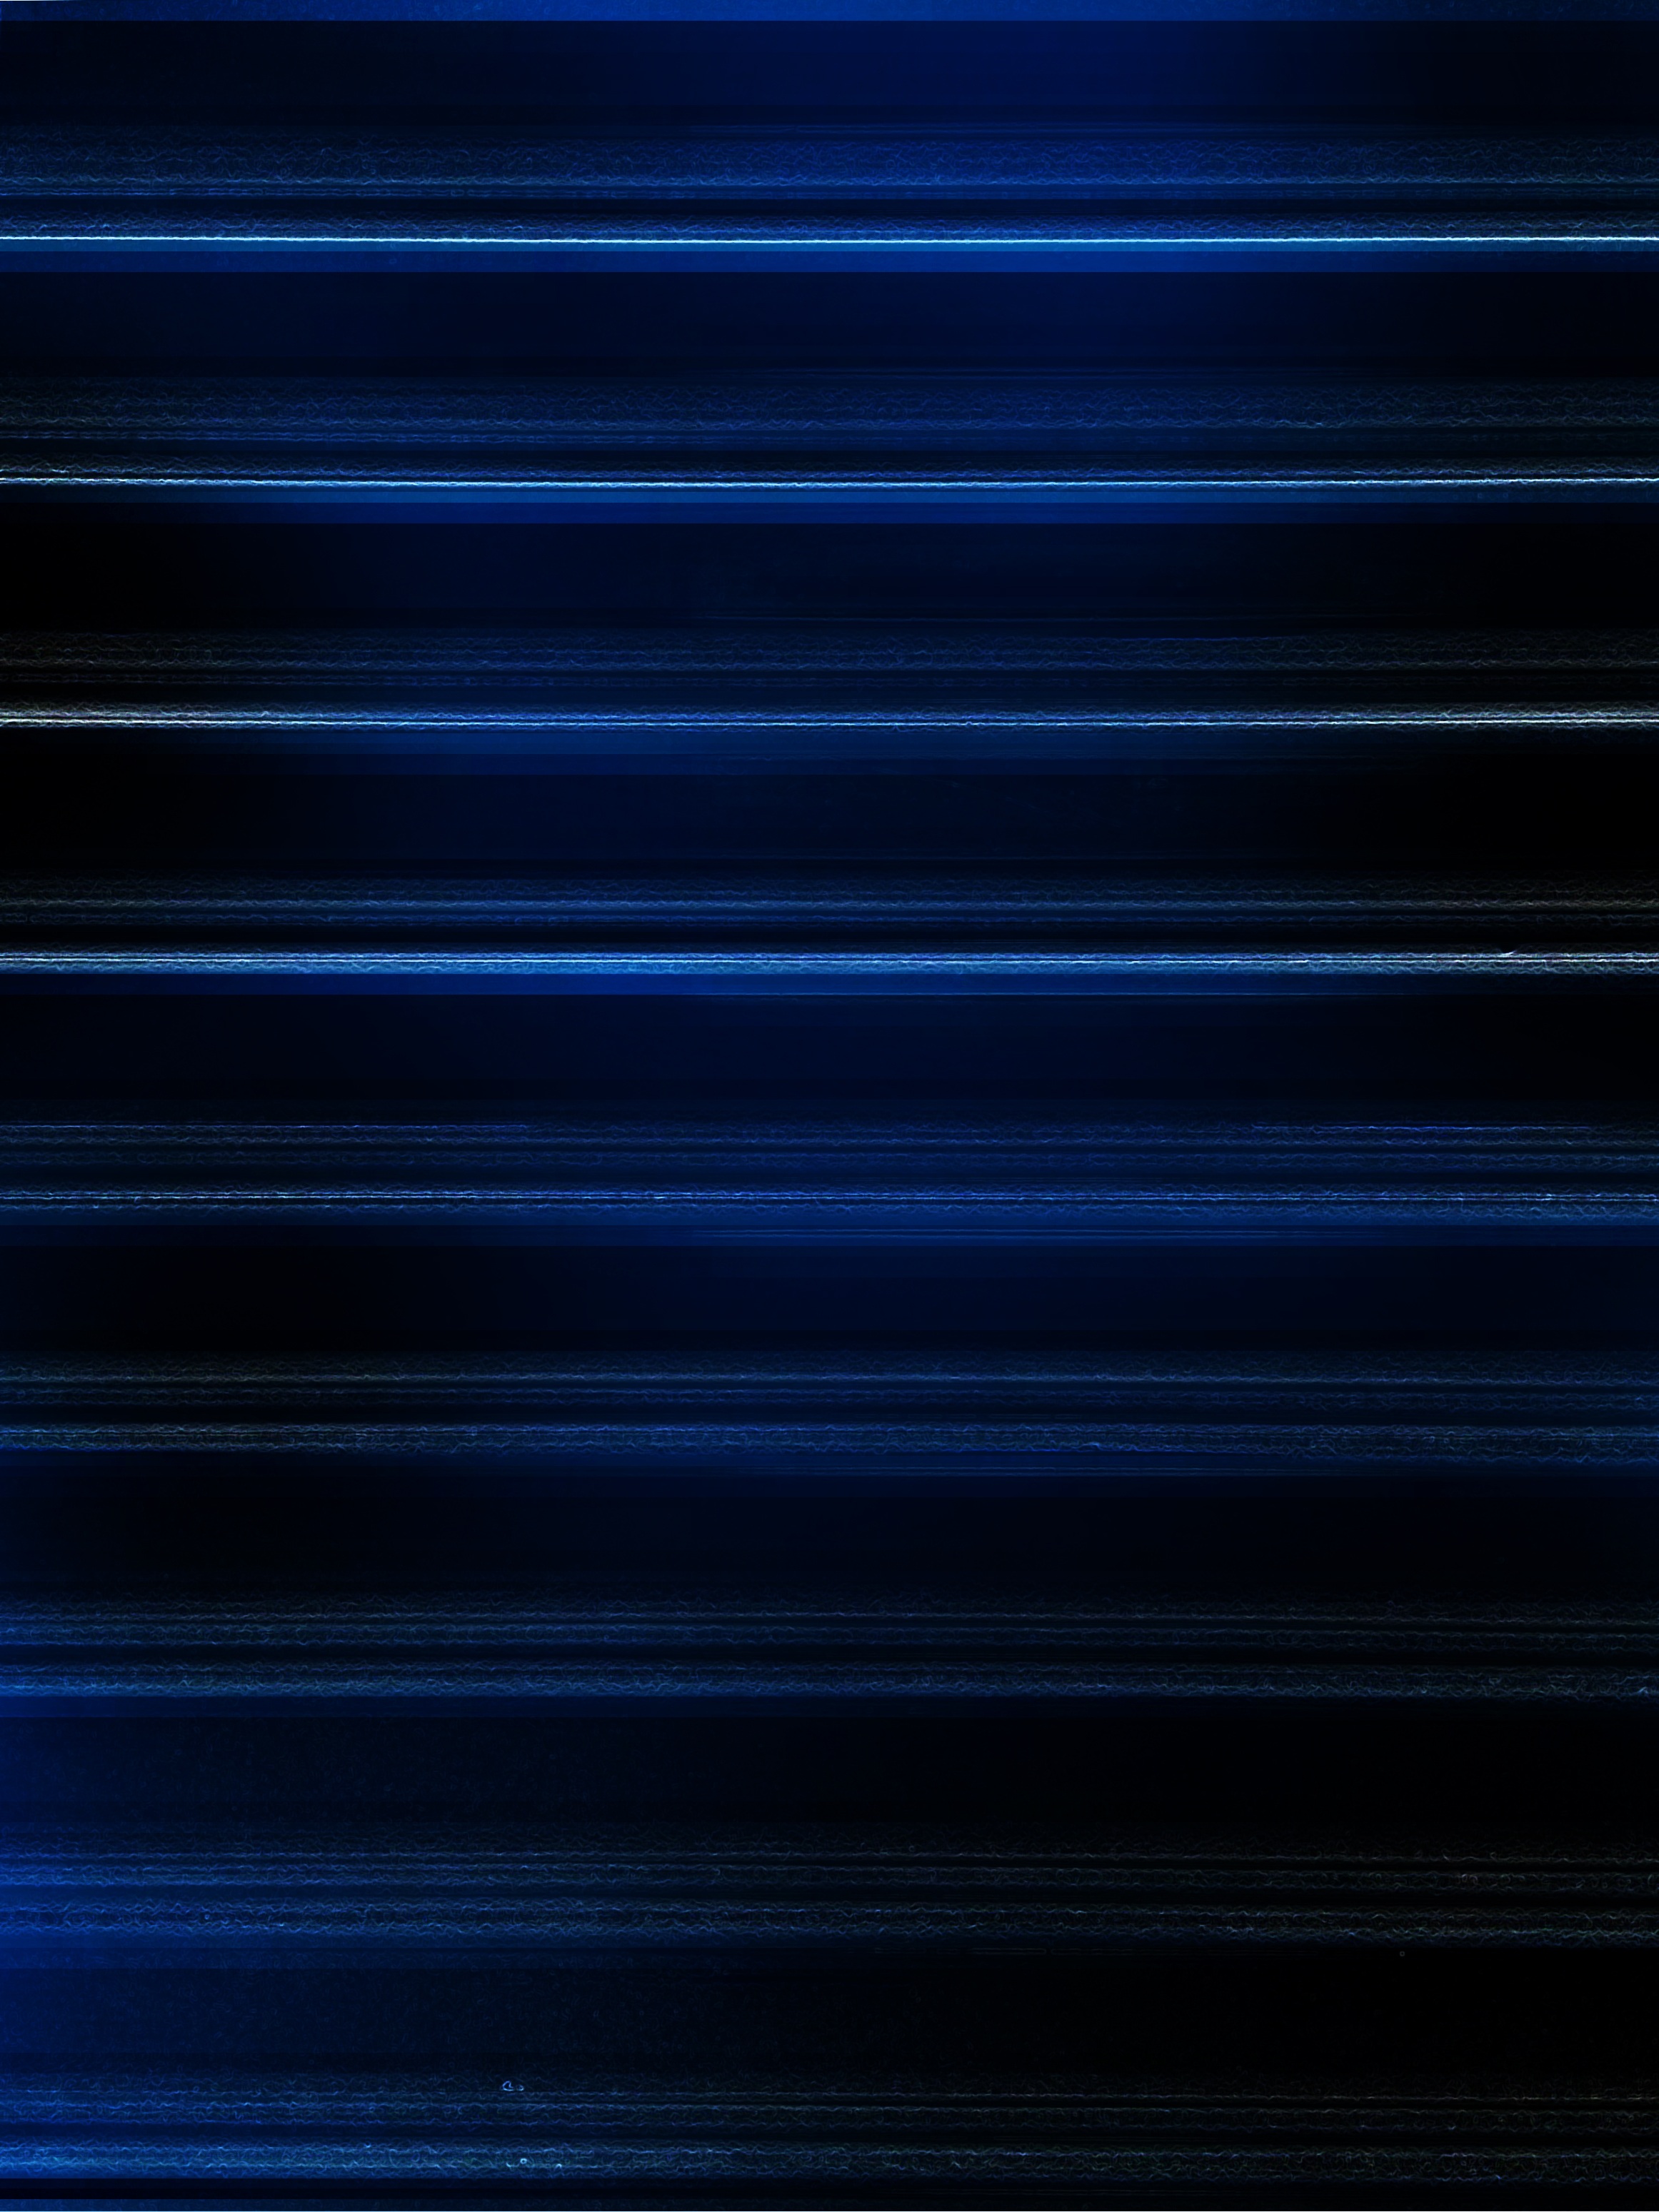
grungy, light, antique, retro, texture, old, wall, pattern, line, color, ancient, dirty, grunge, blue, black, material, circle, surface, interior design, font, background, design, shape, window covering